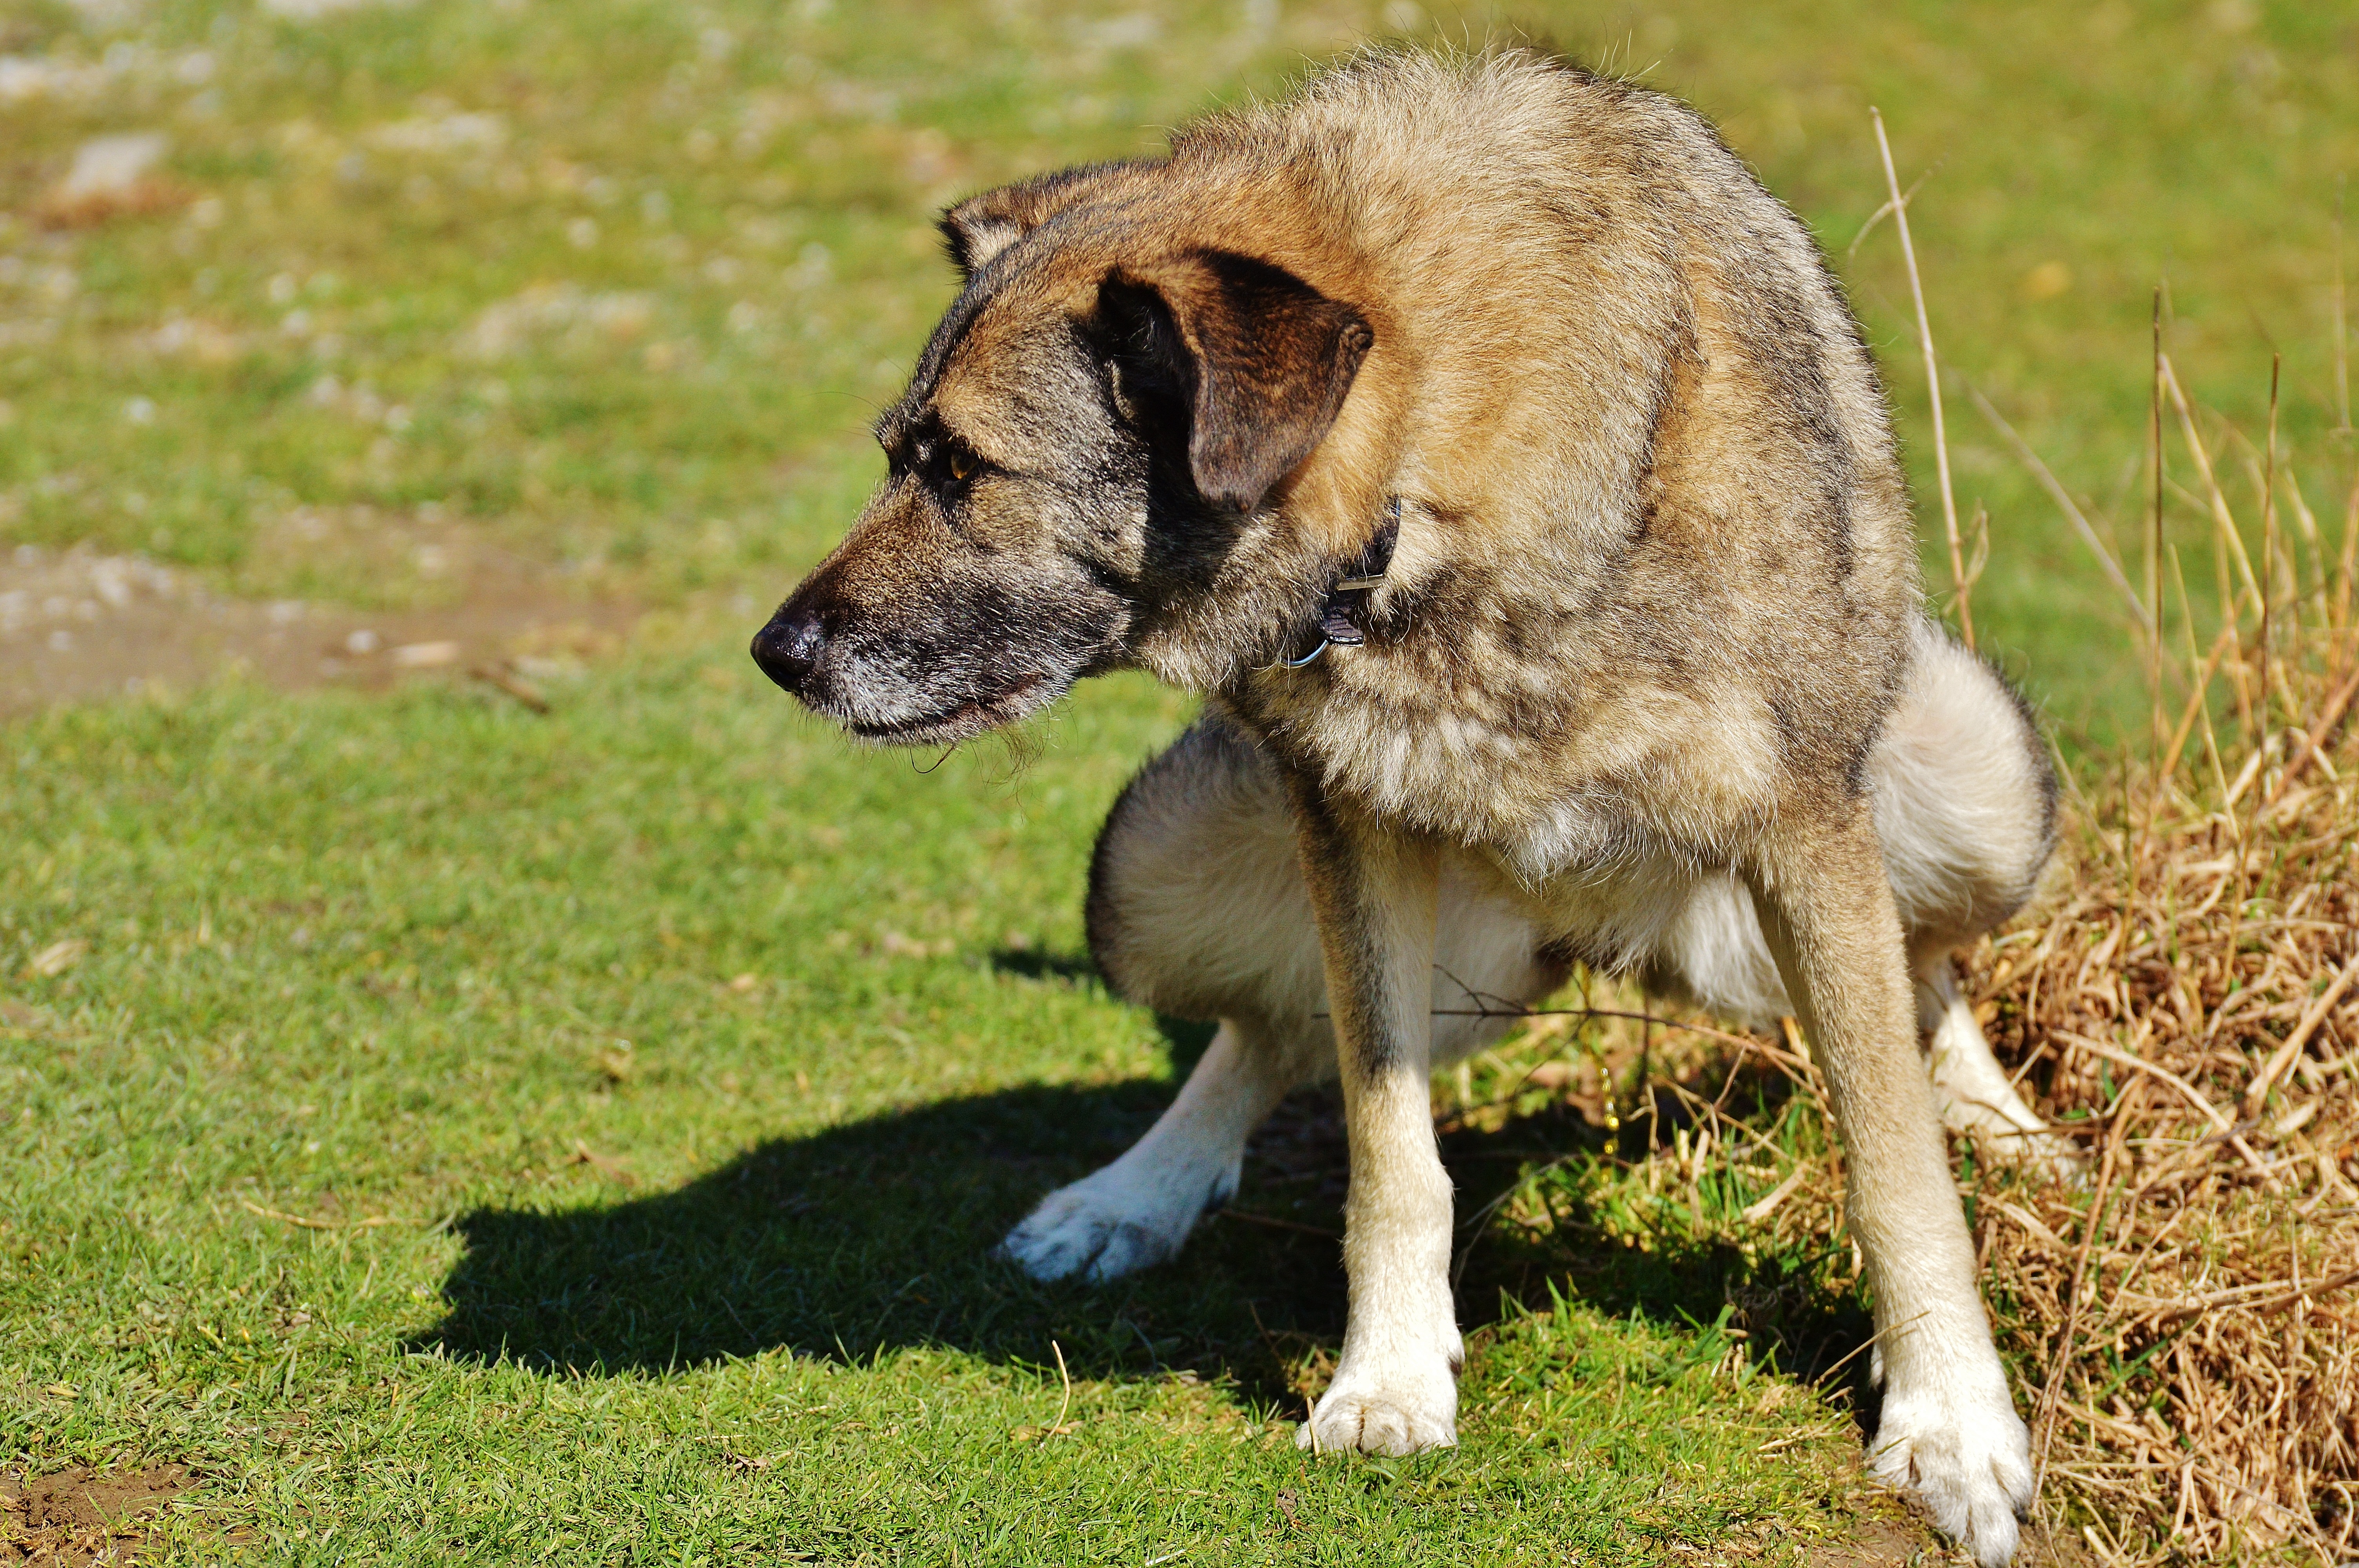
puppy, dog, animal, pet, fur, mammal, hybrid, vertebrate, dog breed, shikoku, street dog, dog like mammal, saarloos wolfdog, wolfdog, czechoslovakian wolfdog, carnivoran, dog breed group, west siberian laika, j mthund, dog crossbreeds, norwegian elkhound